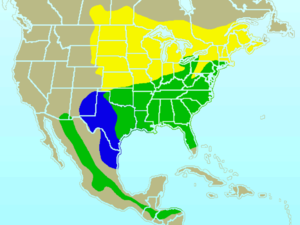
Sialis est un genre de passereau de la famille des Turdidae uniquement représenté en Amérique du Nord et en Amérique centrale. Ses trois espèces sont nommées merlebleu.